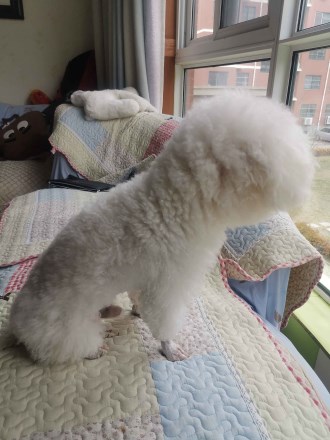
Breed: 3083-n000117-Bichon_Frise